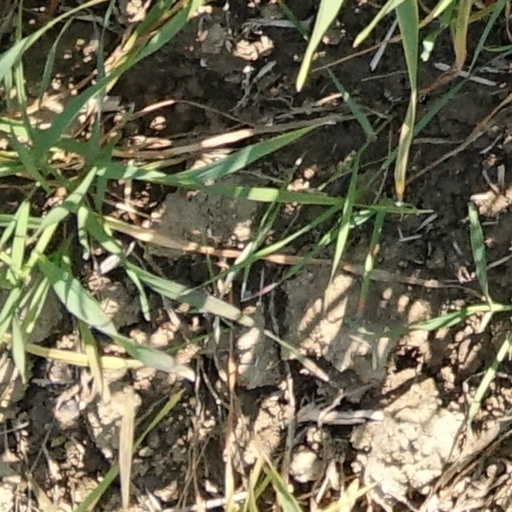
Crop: wheat